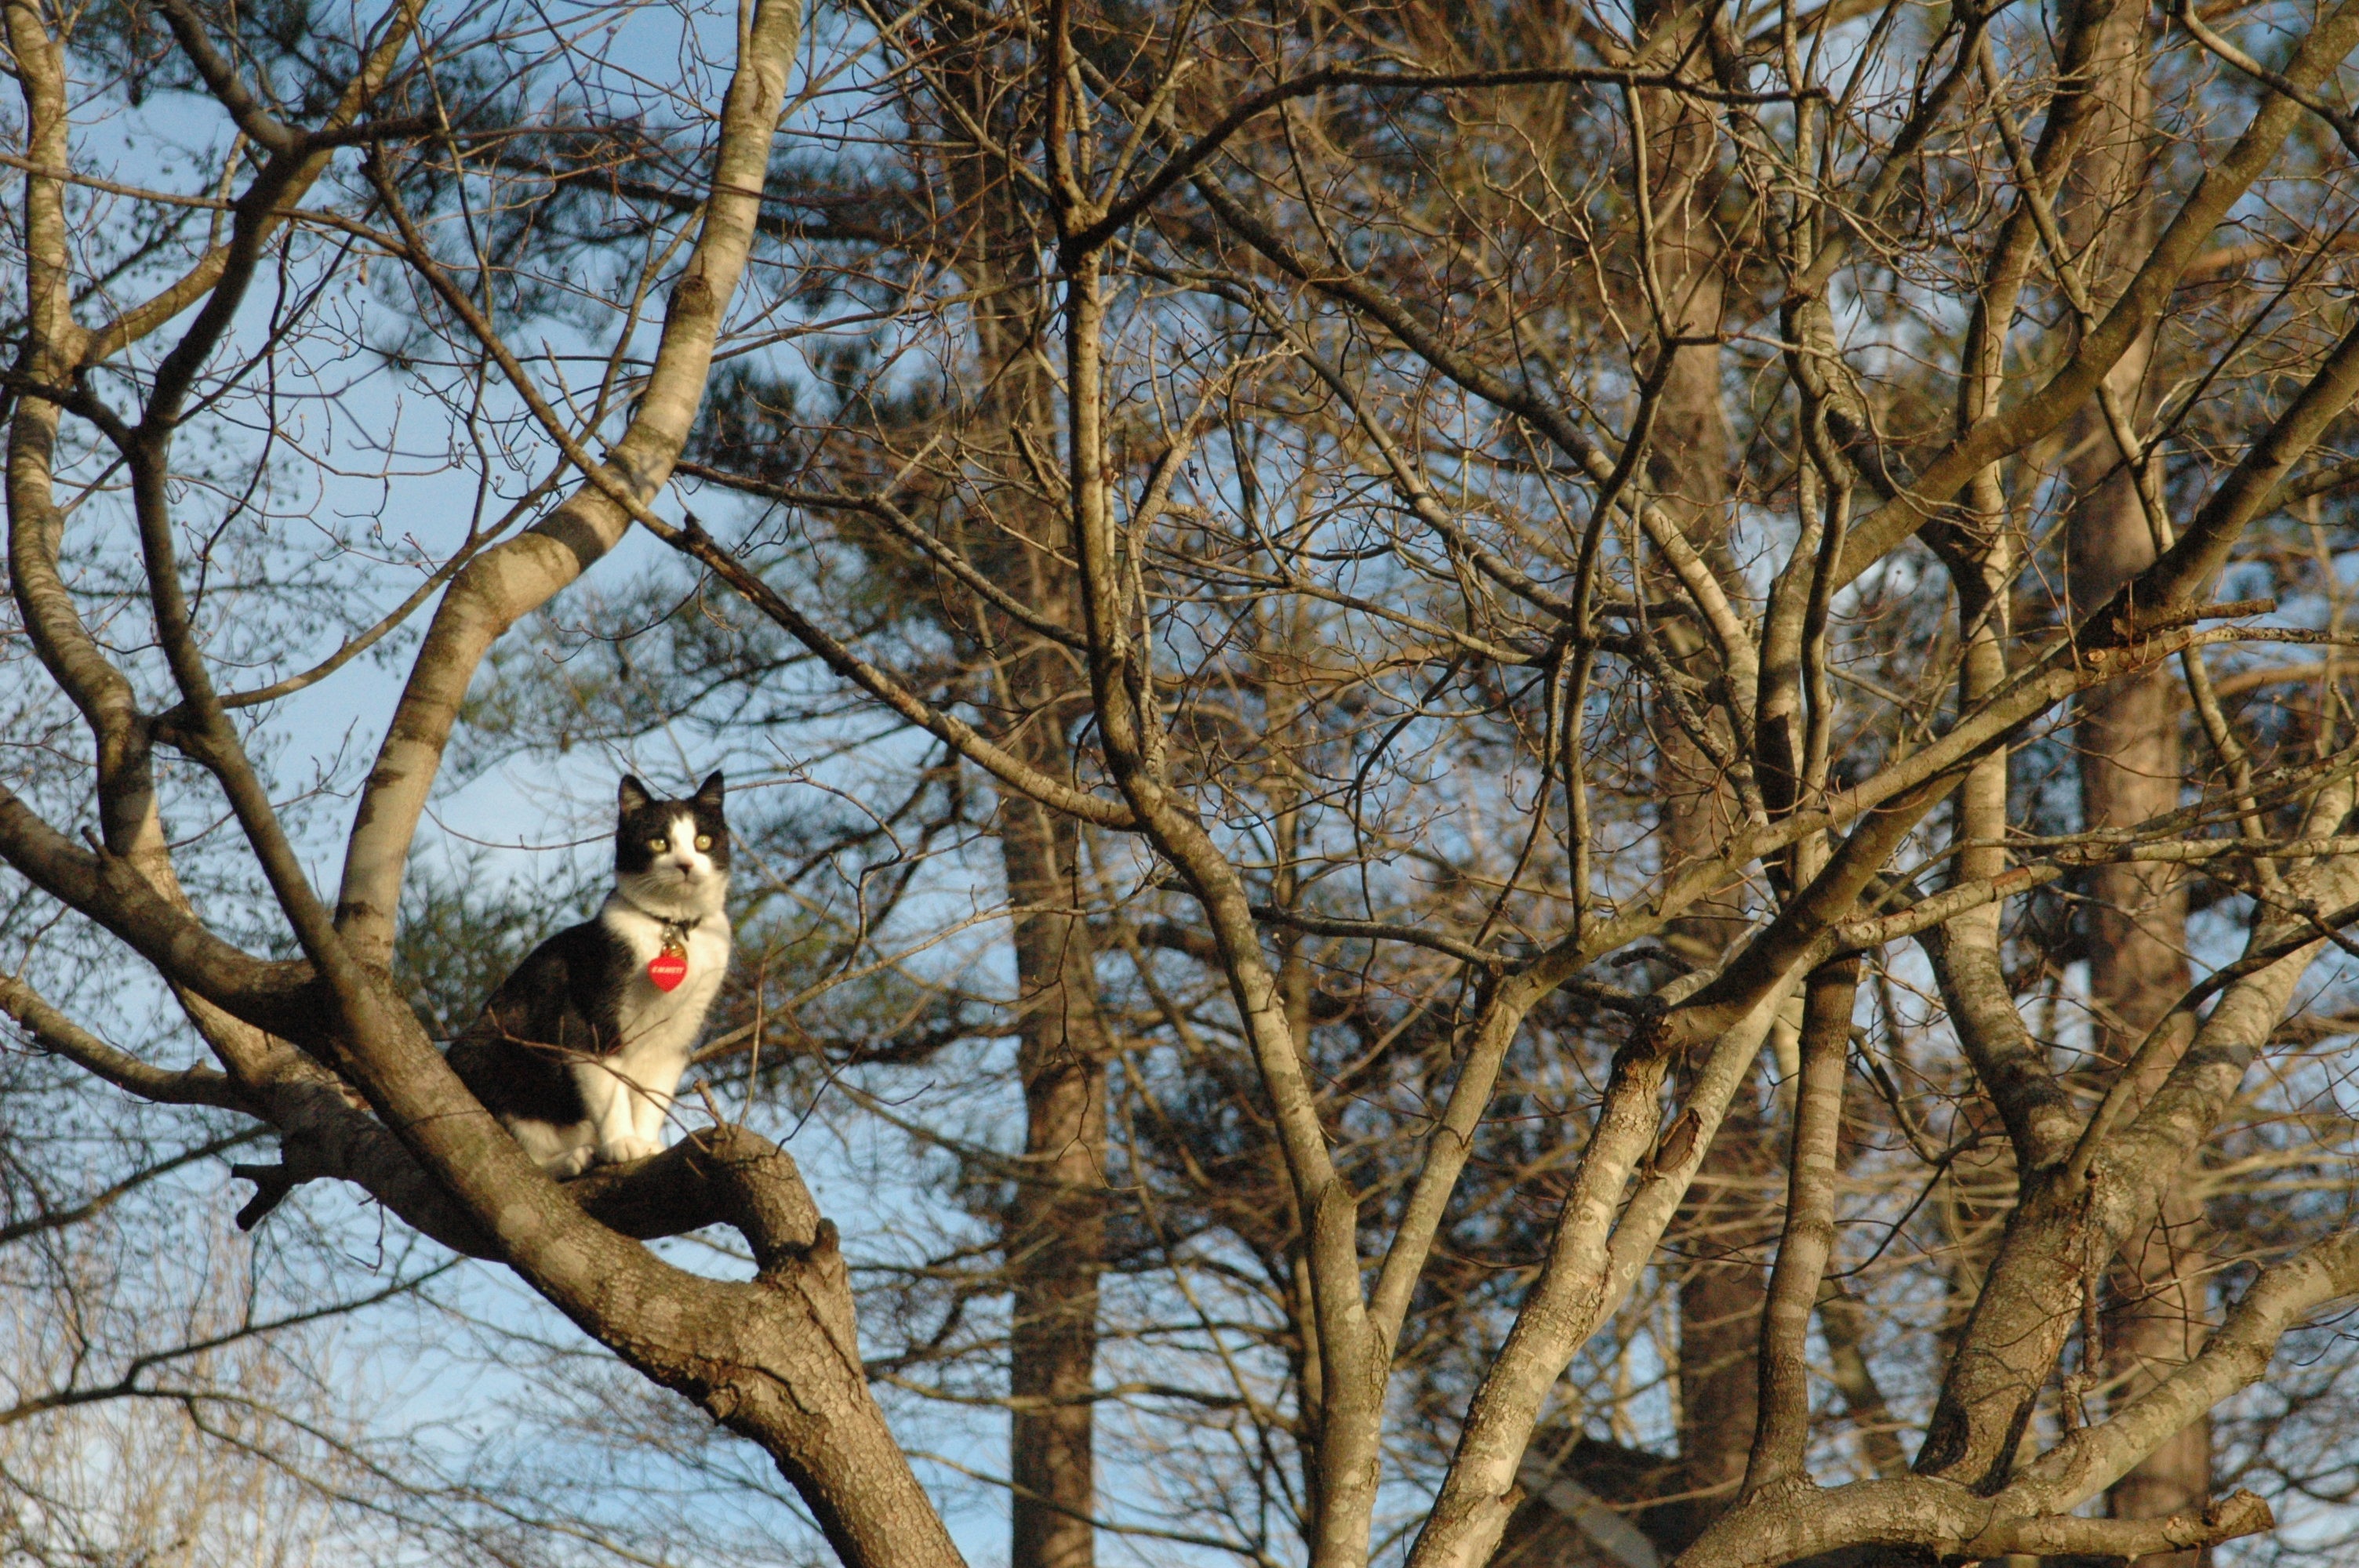
tree, nature, forest, branch, snow, winter, bird, leaf, animal, wildlife, pet, spring, cat, autumn, feline, season, fauna, outside, woodland, cute cat, woody plant